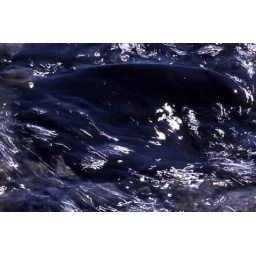
Black rock in water